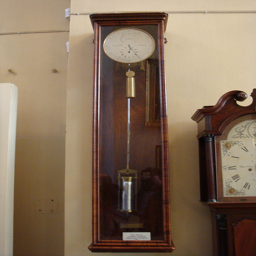
A clock that is sitting on a wall.
A grandfather style clock against a wall and another pendulum clock hanging on the wall next to it.
grandfather clock hanging on wall next to a grandfather clock
A large grandfather clock hanging on a wall.
a really big clock that is in a room